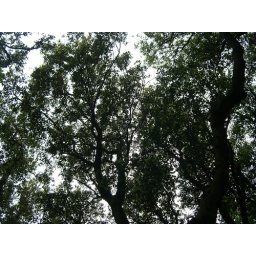
Things are different here under the trees and we can hear the birds singing